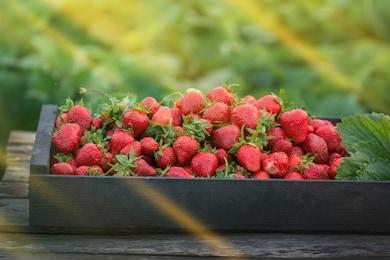
Label: Strawberry